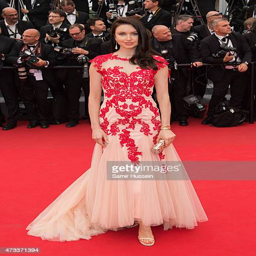
person attends the premiere during festival